Human sexuality

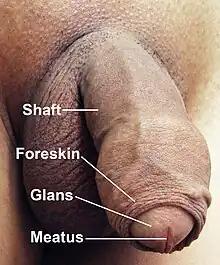
External male genitals (depilated)

Human sexuality is the way people experience and express themselves sexually. This involves biological, psychological, physical, erotic, emotional, social, or spiritual feelings and behaviors. Because it is a broad term, which has varied with historical contexts over time, it lacks a precise definition. The biological and physical aspects of sexuality largely concern the human reproductive functions, including the human sexual response cycle.